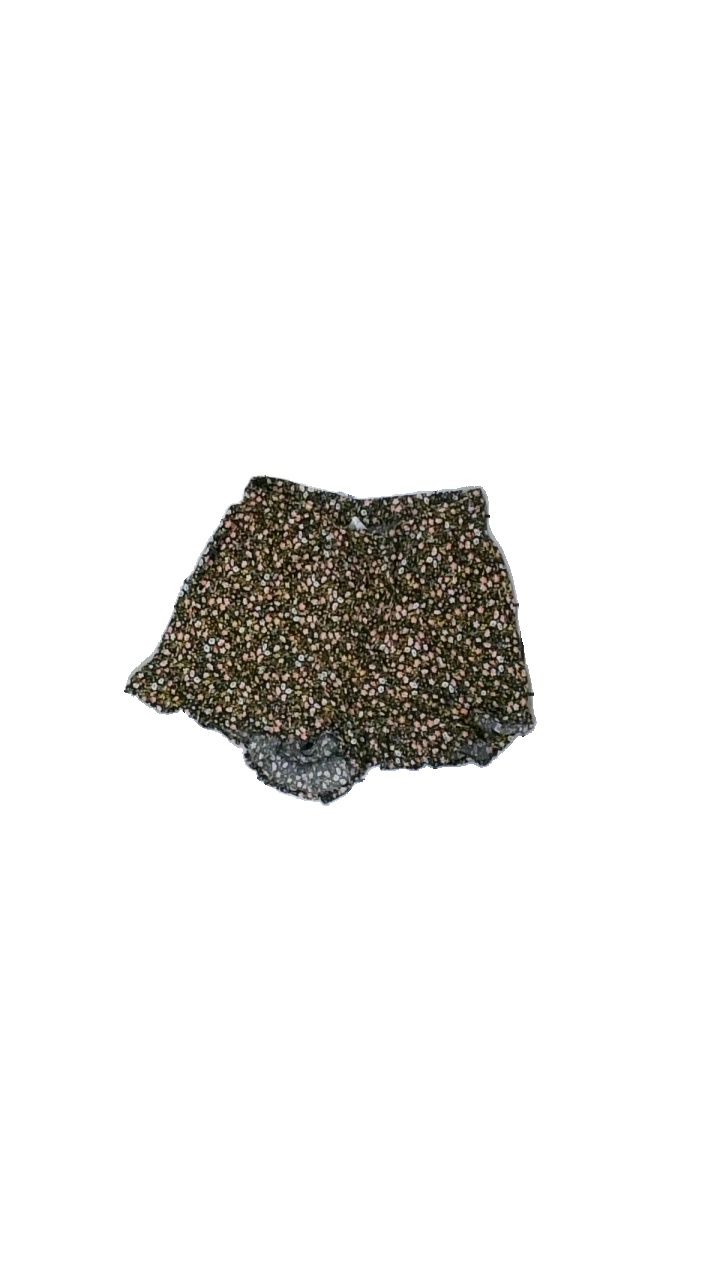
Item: Shorts (Children)
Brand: Lindex
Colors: Black, Yellow, Pink, Multicolor
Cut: Regular
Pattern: Floral print
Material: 100% viscose
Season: All
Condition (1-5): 3
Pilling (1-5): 3
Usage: Reuse
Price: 50-100